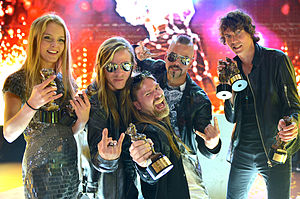
Rockbjörnen
Vinderne af Rockbjörnen 2013: Zara Larsson, Sabaton og Håkan Hellström
Rockbjörnen er en svensk musikpris, der uddeles årligt af avisen Aftonbladet. Prisen har været uddelt siden 1979 og omfatter flere kategorier, fortrinsvis inden for pop- og rockmusik. Vinderne har gjort sig særligt bemærket i det forløbne år, og de findes ved afstemning blandt avisens læsere.